Elfriede Kaiser-Nebgen

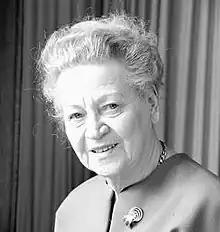
Elfriede Kaiser-Nebgen

Elfriede Kaiser-Nebgen (11 April 1890 – 22 October 1983) was a German social scientist and labor activist who was active in the country's Christian trade unions (CTU) and similar organizations. She took part in the German resistance to Nazism before and during World War II.